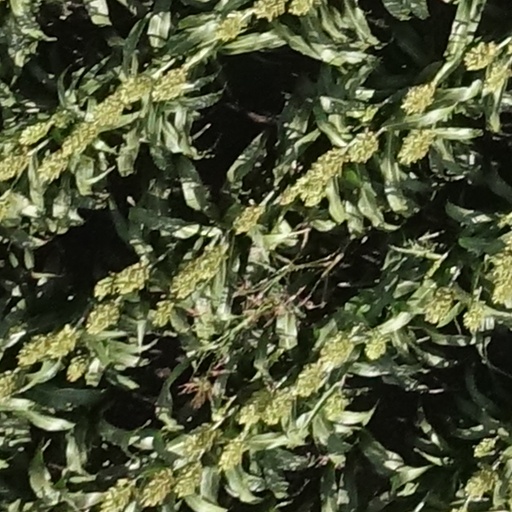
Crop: sorghum